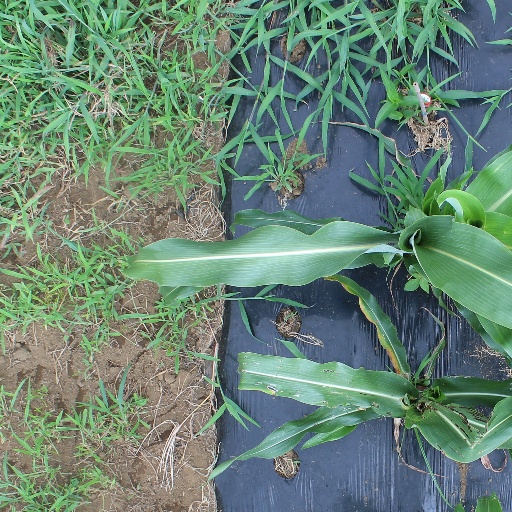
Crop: sorghum